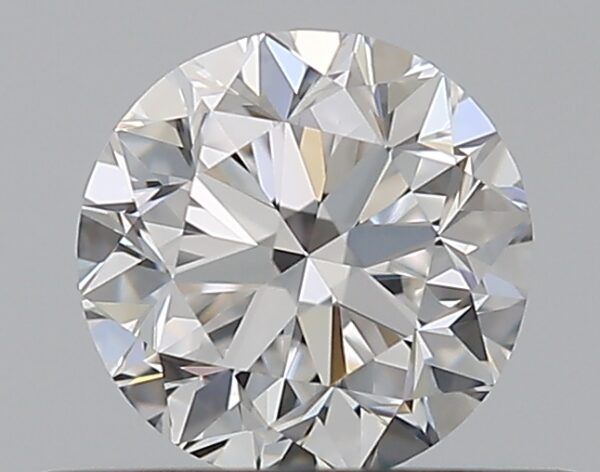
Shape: round
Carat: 0.5
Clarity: VVS2
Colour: D
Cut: GD
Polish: EX
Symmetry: VG
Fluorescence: N
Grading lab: GIA
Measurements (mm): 4.82 x 4.88 x 3.2